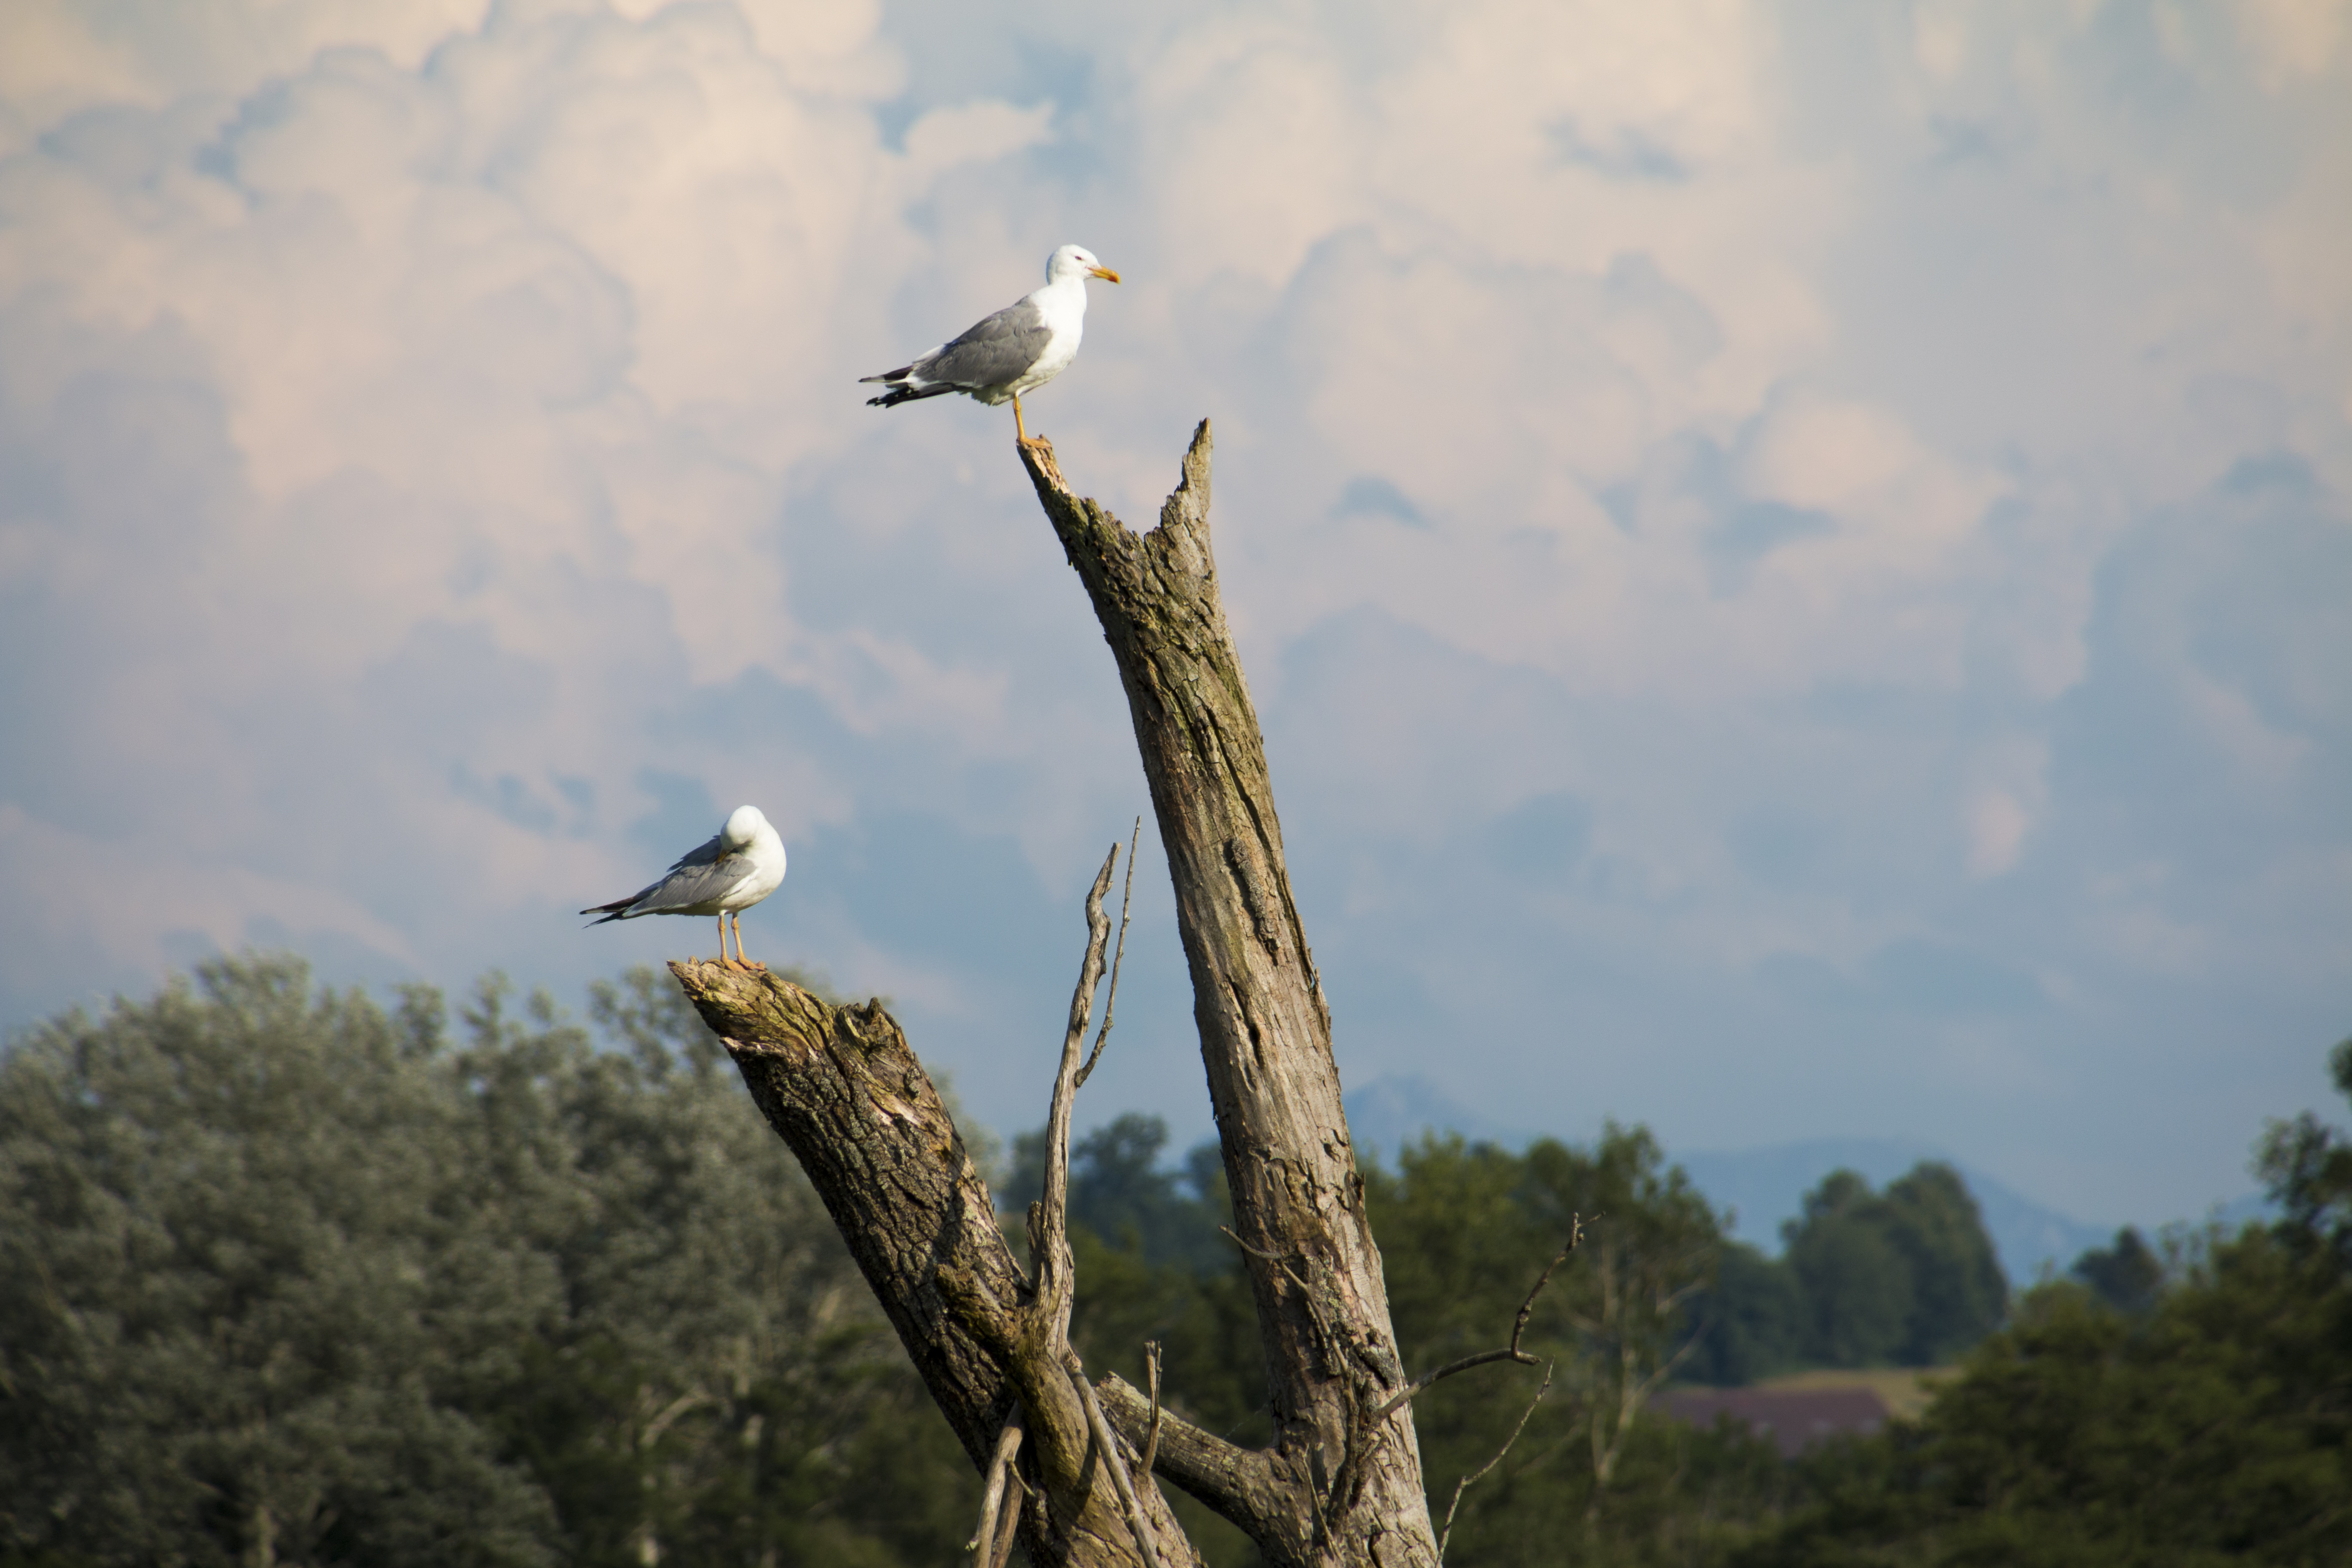
nature, branch, bird, wildlife, log, fauna, bird of prey, sit, tribe, birds, gulls, clouds, vertebrate, day, gloaming